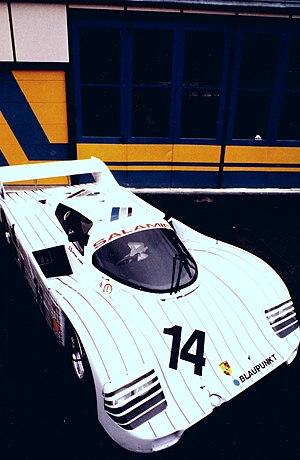
Présentation de la Porsche 962C du Swiss Team Salamin en 1987 devant l'atelier de compétition à Chalais
Le Swiss Team Salamin est une équipe suisse de course automobile dont la carrière se confond avec celle du pilote automobile et architecte Antoine Salamin, de 1973 à nos jours.